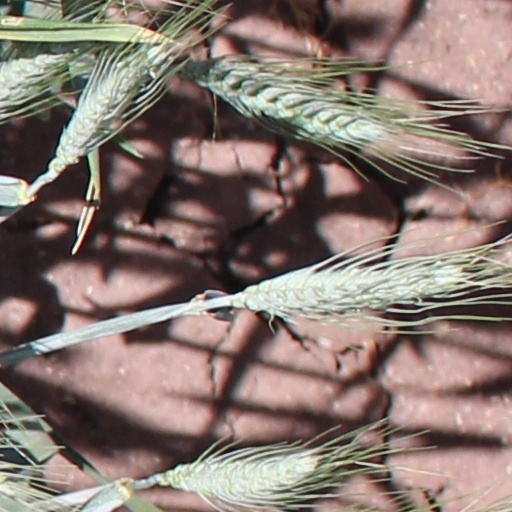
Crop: wheat